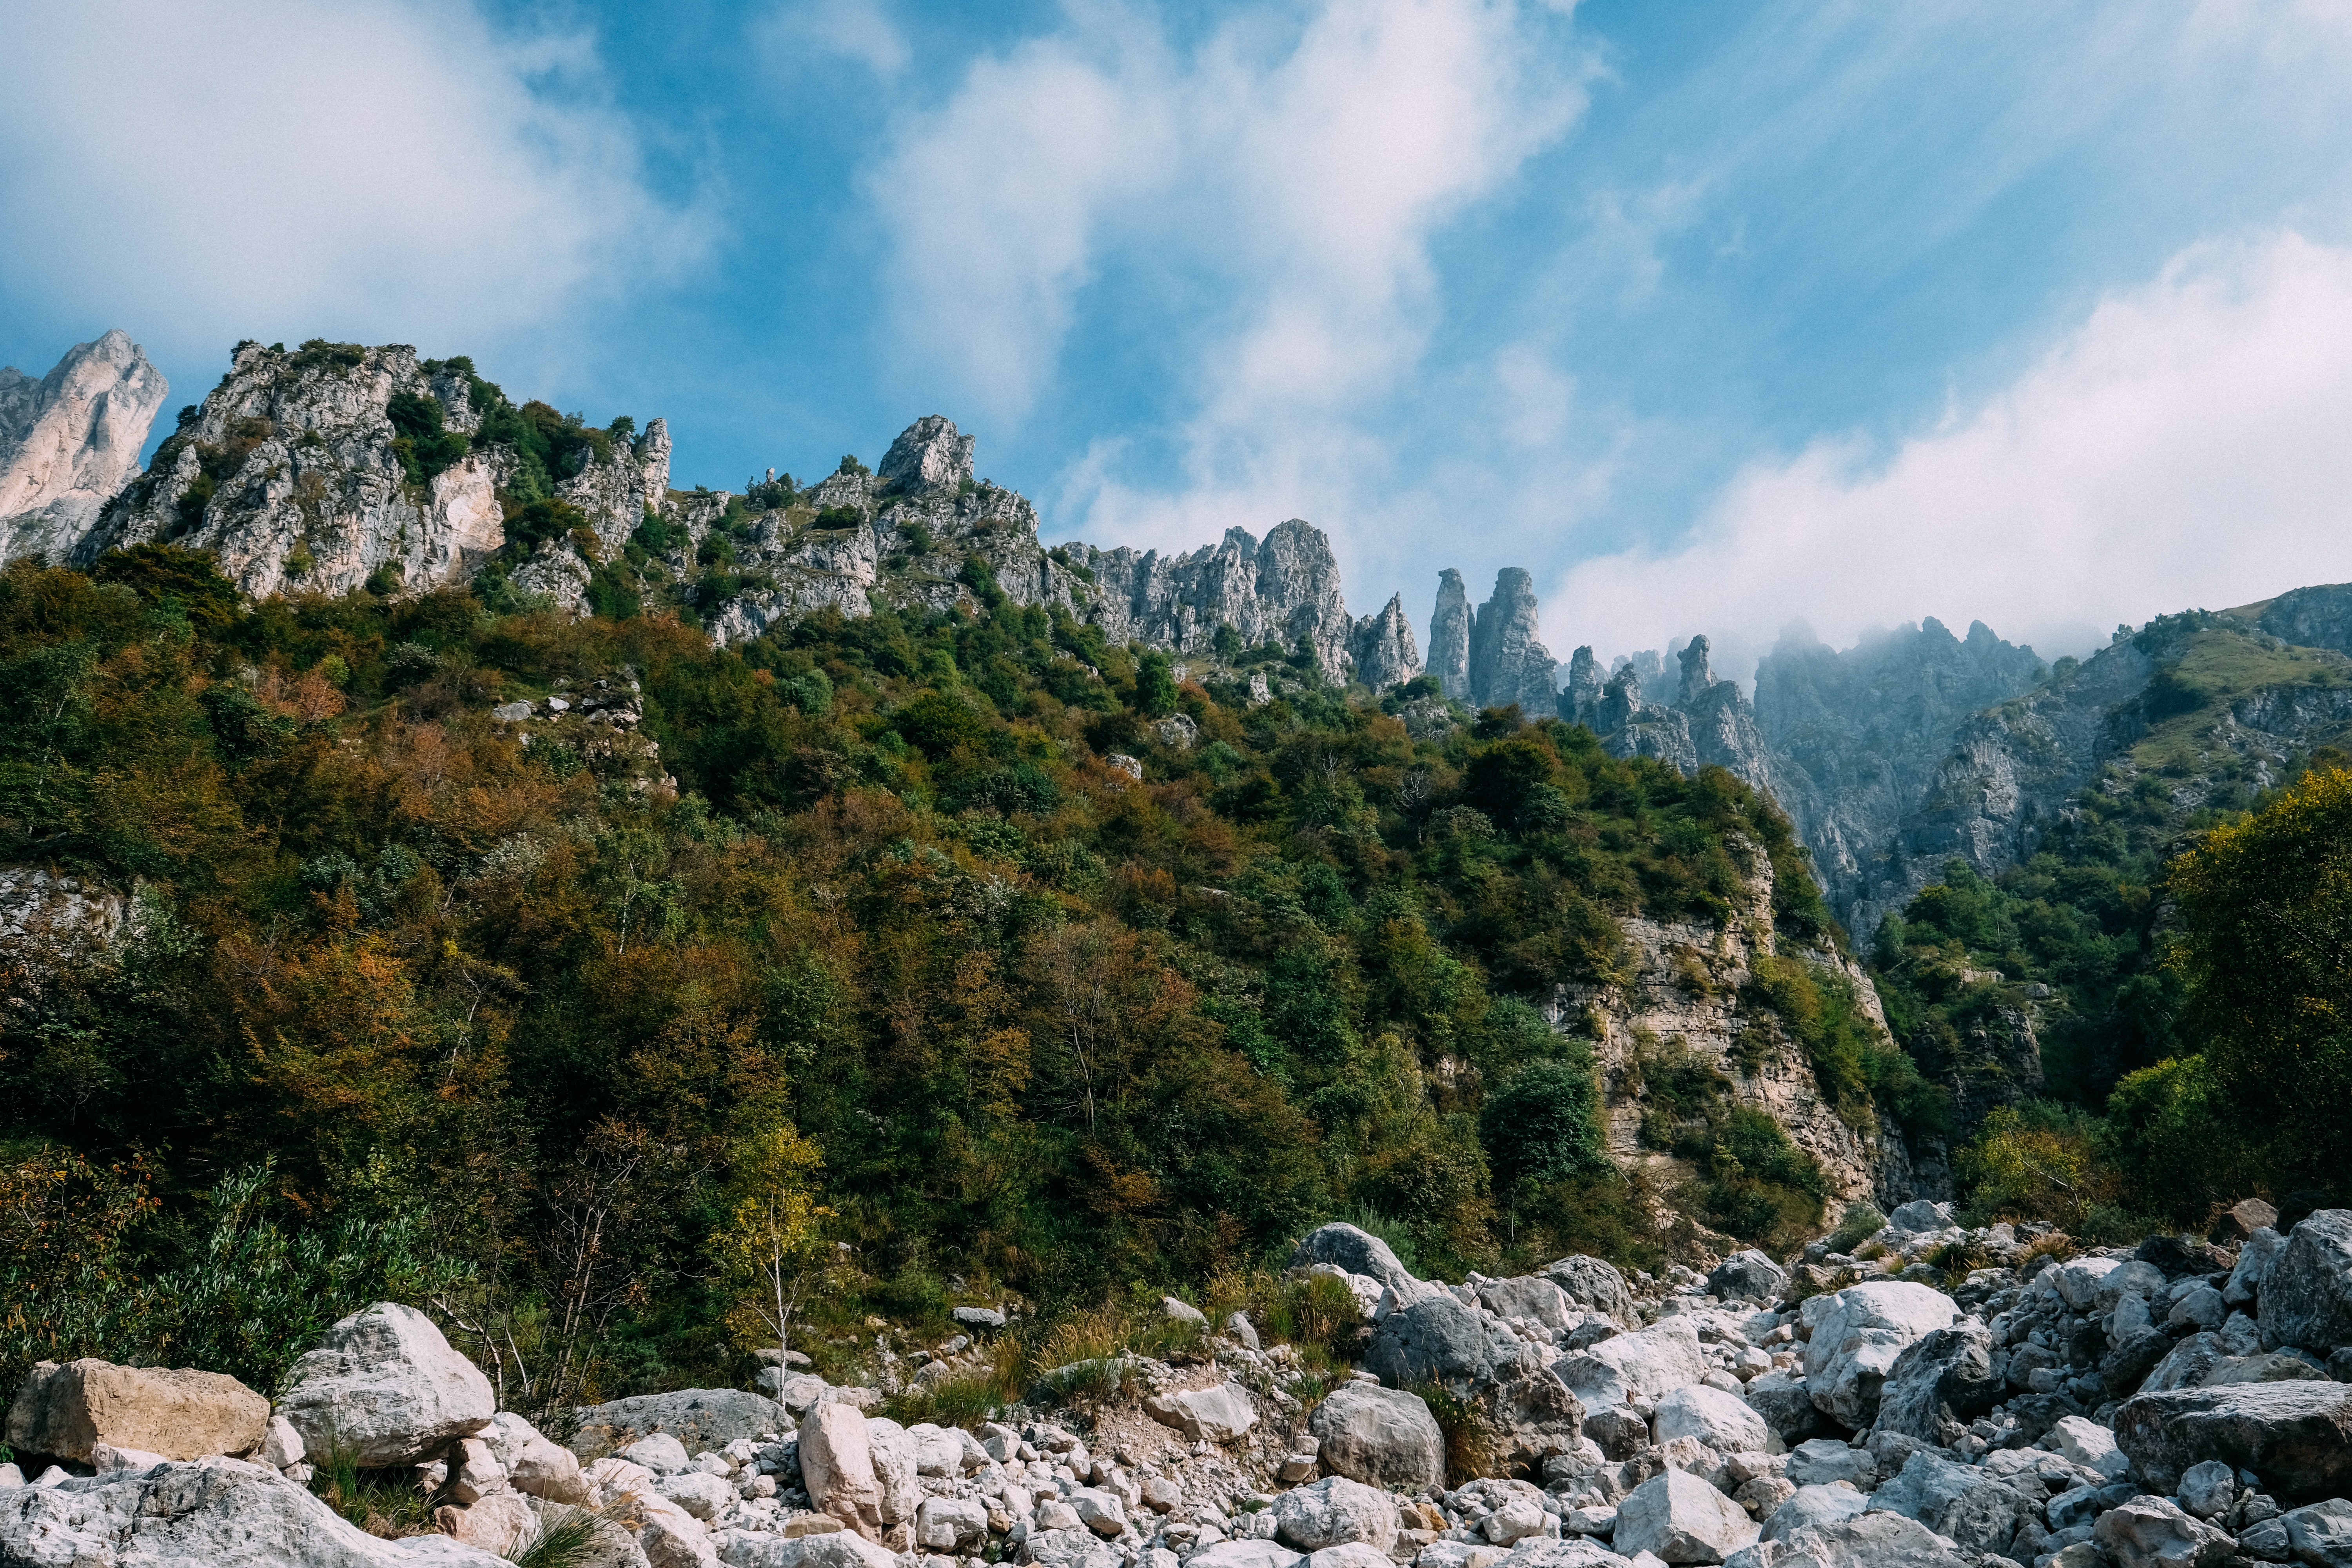
mountain, mountainous landforms, nature, wilderness, vegetation, sky, rock, tree, nature reserve, mount scenery, mountain range, cloud, national park, ridge, terrain, hill station, highland, escarpment, valley, landscape, shrubland, forest, geology, hill, outcrop, elevation, massif, plant community, fell, mountain pass, plant, ravine, batholith, alps, cliff